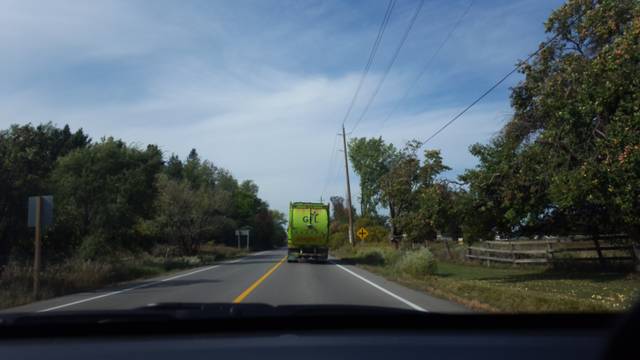
Region: Canada
Coordinates: 43.957, -79.487